Khopyor Nature Reserve

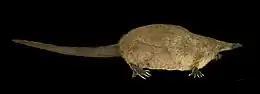
Russian desman (Desmana moschata)

A major focus of the reserve is the preservation of the vulnerable Russian muskrat. Along with the muskrat, the reserve has abundant small mammals - shrews, mice, voles, squirrels, and hares - along with larger red deer, roe deer, elk, and wild boar. Scientists on the reserve have recorded 45 species of mammals